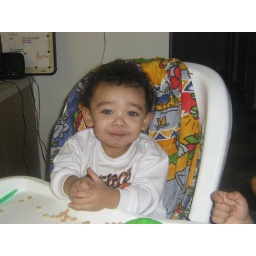
Kanye smiling cute in his high chair